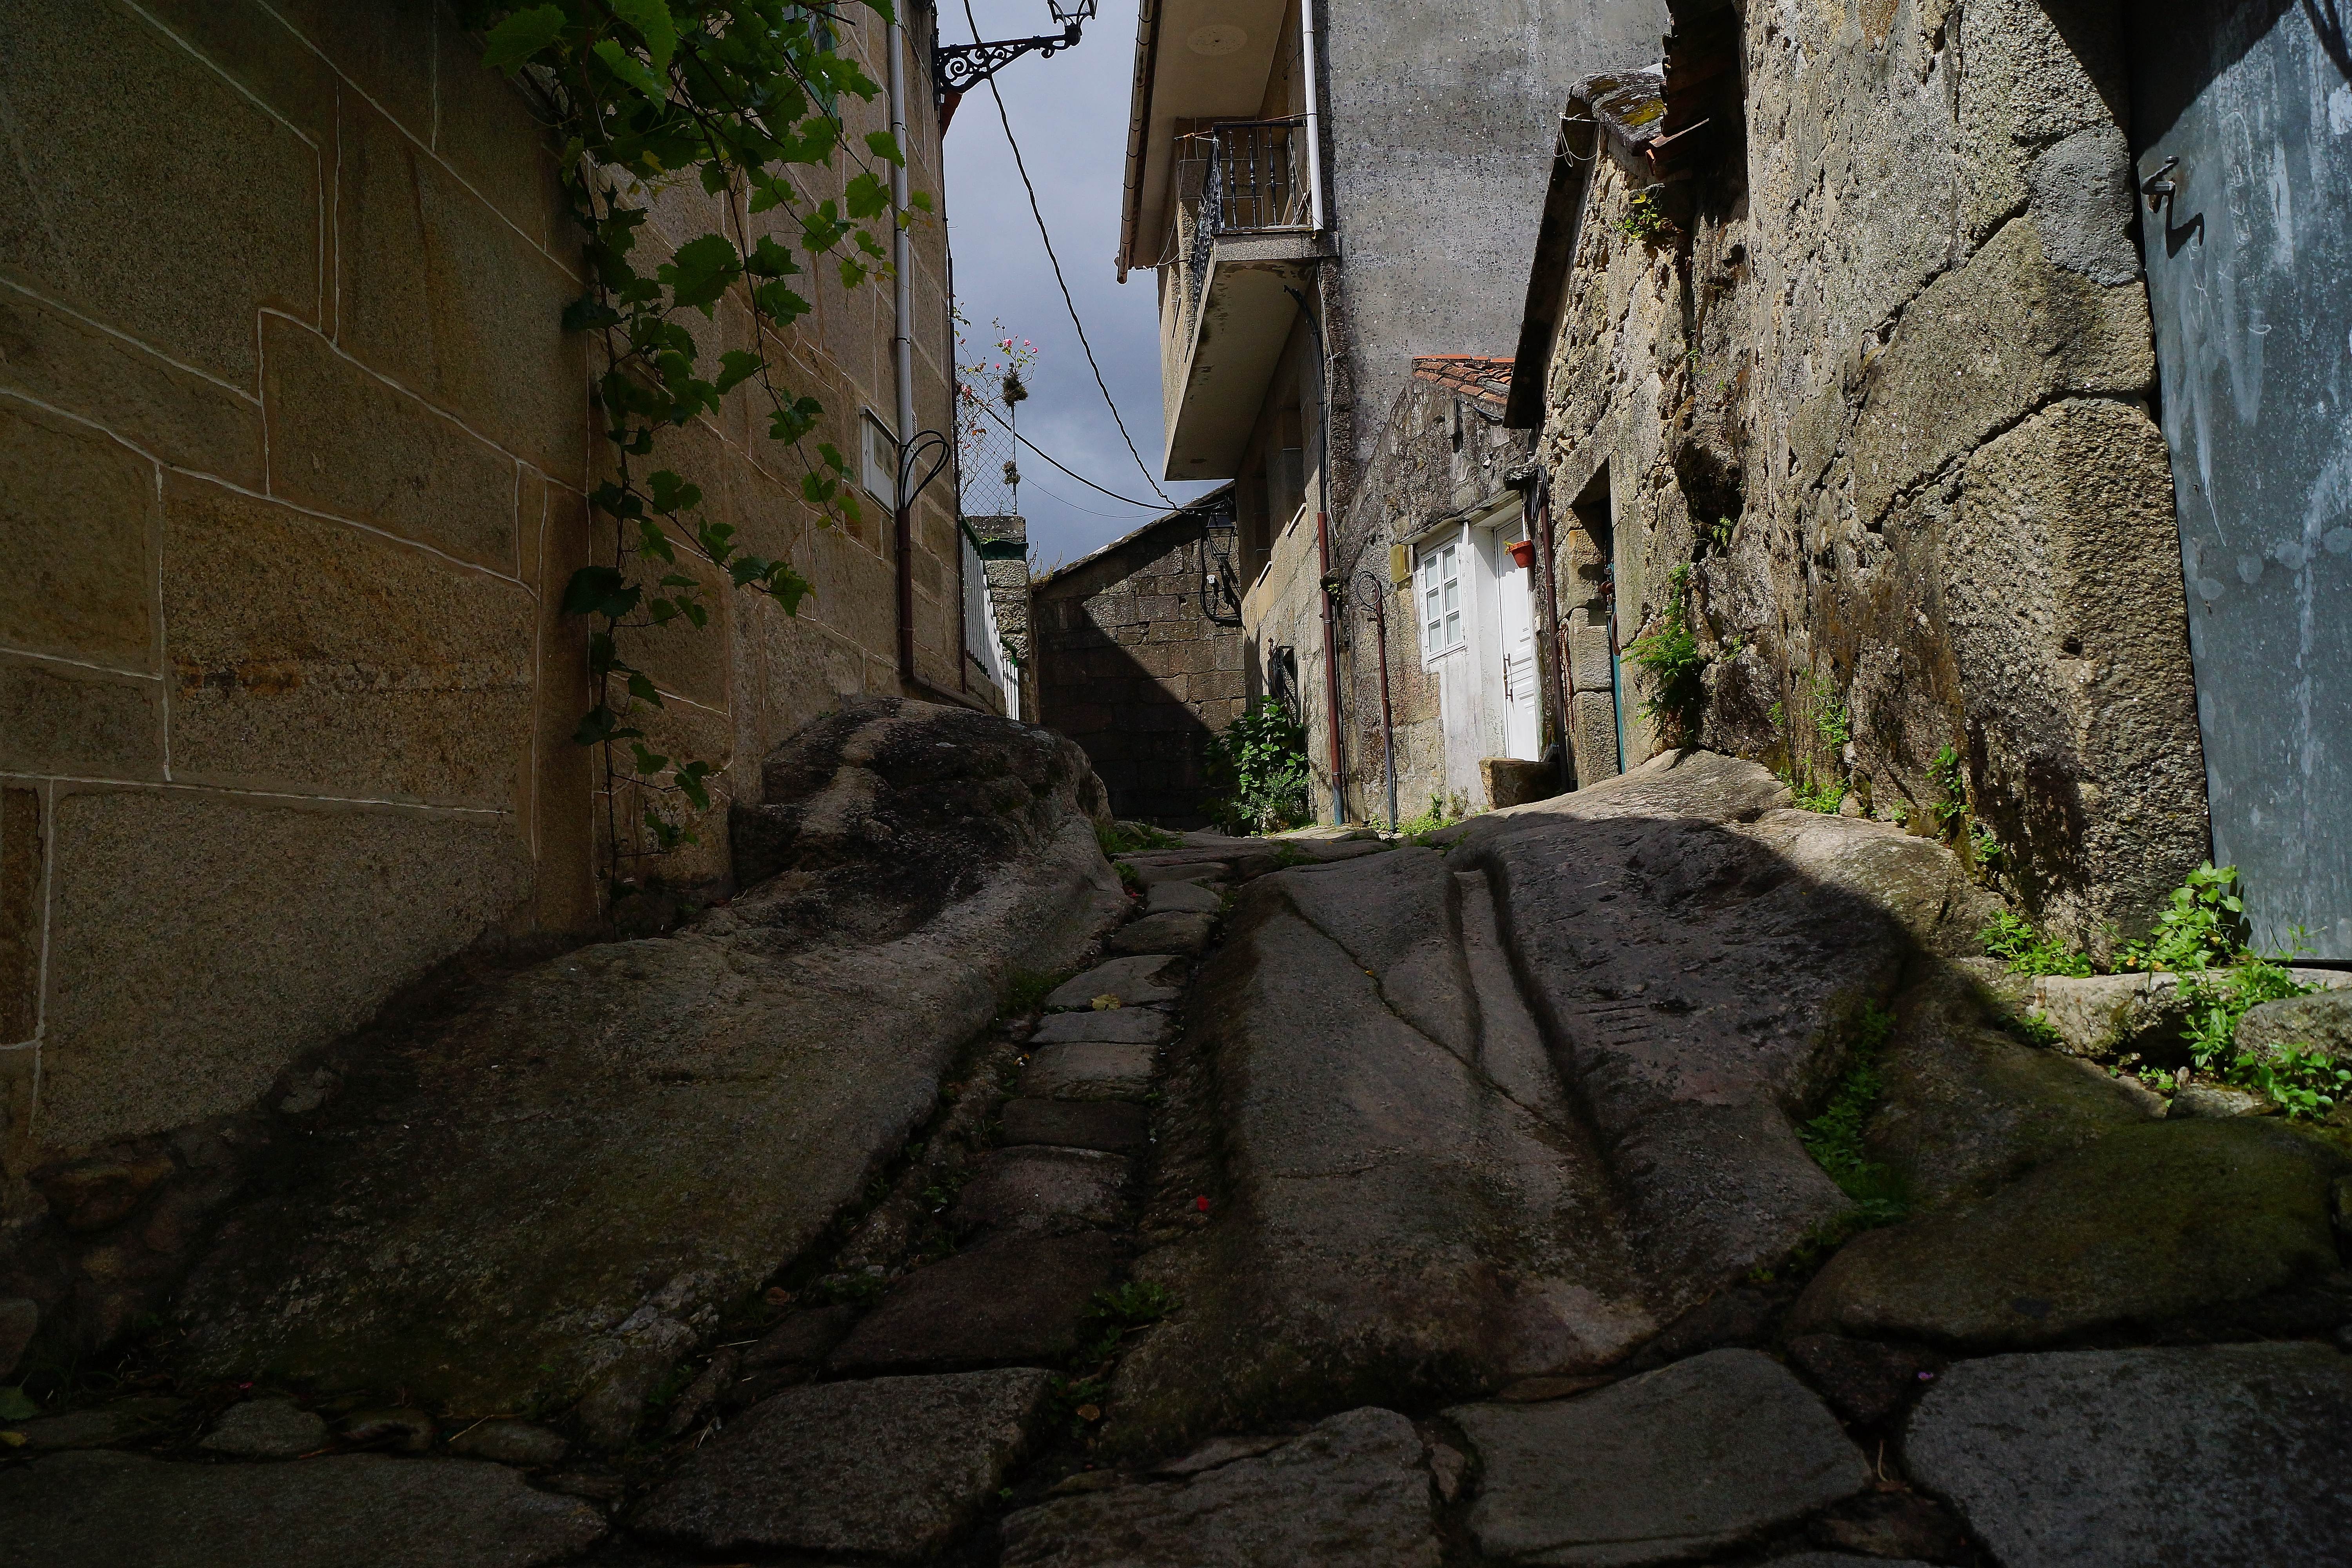
landscape, rock, road, street, alley, wall, photo, village, terrain, waterway, spain, ruins, infrastructure, galicia, pontevedra, combarro, paisajes, a77, espana, g, screenshot, ggl1, gaby1, xovesphoto, xelodegalicia, sonya77v, sonyslta77v, gabrielcoru a